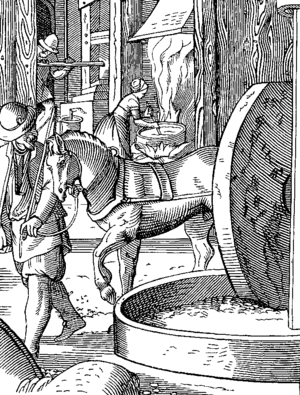
L’olivier est un arbre fruitier qui produit les olives, un fruit consommé sous diverses formes et dont on extrait une des principales huiles alimentaires, l'huile d'olive. C'est la variété, domestiquée depuis plusieurs millénaires et cultivée principalement dans les régions de climat méditerranéen, de l'une des sous-espèces de Olea europaea, une espèce d'arbres et d'arbustes de la famille des Oléacées.
L’extraction de l'huile d'olive est le processus industriel, réalisé dans un moulin à huile, dont l'objet est d'extraire l'huile des drupes de l'olivier. Ce processus comprend deux étapes fondamentales : la préparation de la pulpe suivie de la séparation de la fraction huileuse des autres composants solides et liquides.
L'huile d'olive de Provence est protégée par une appellation d'origine contrôlée à la suite d'une enquête diligentée par l'INAO, dont les conclusions ont été déposées auprès de la commission le 26 octobre 2006 et la signature du décret parut au Journal officiel le 14 mars 2007.